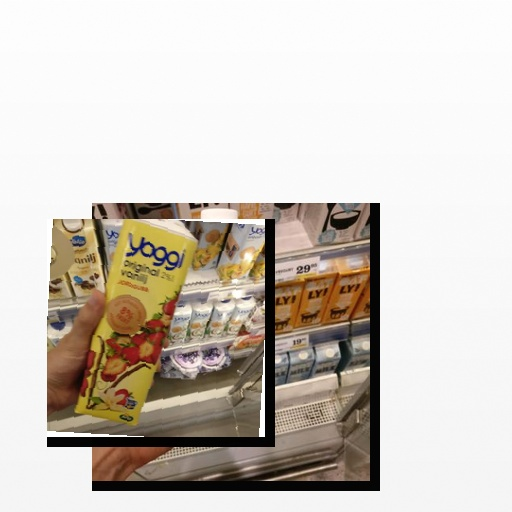
Food items: strawberry_yoghurt, oatghurt